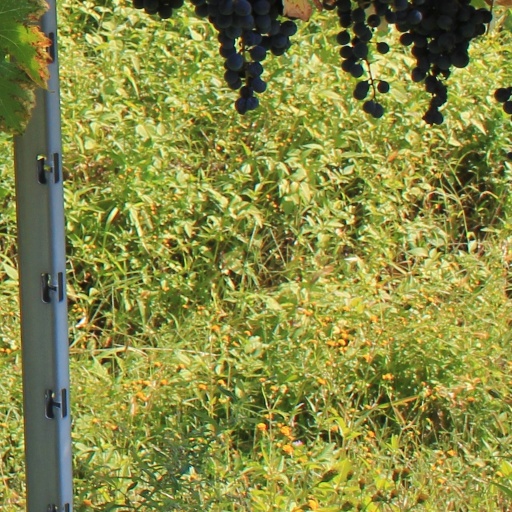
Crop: grape